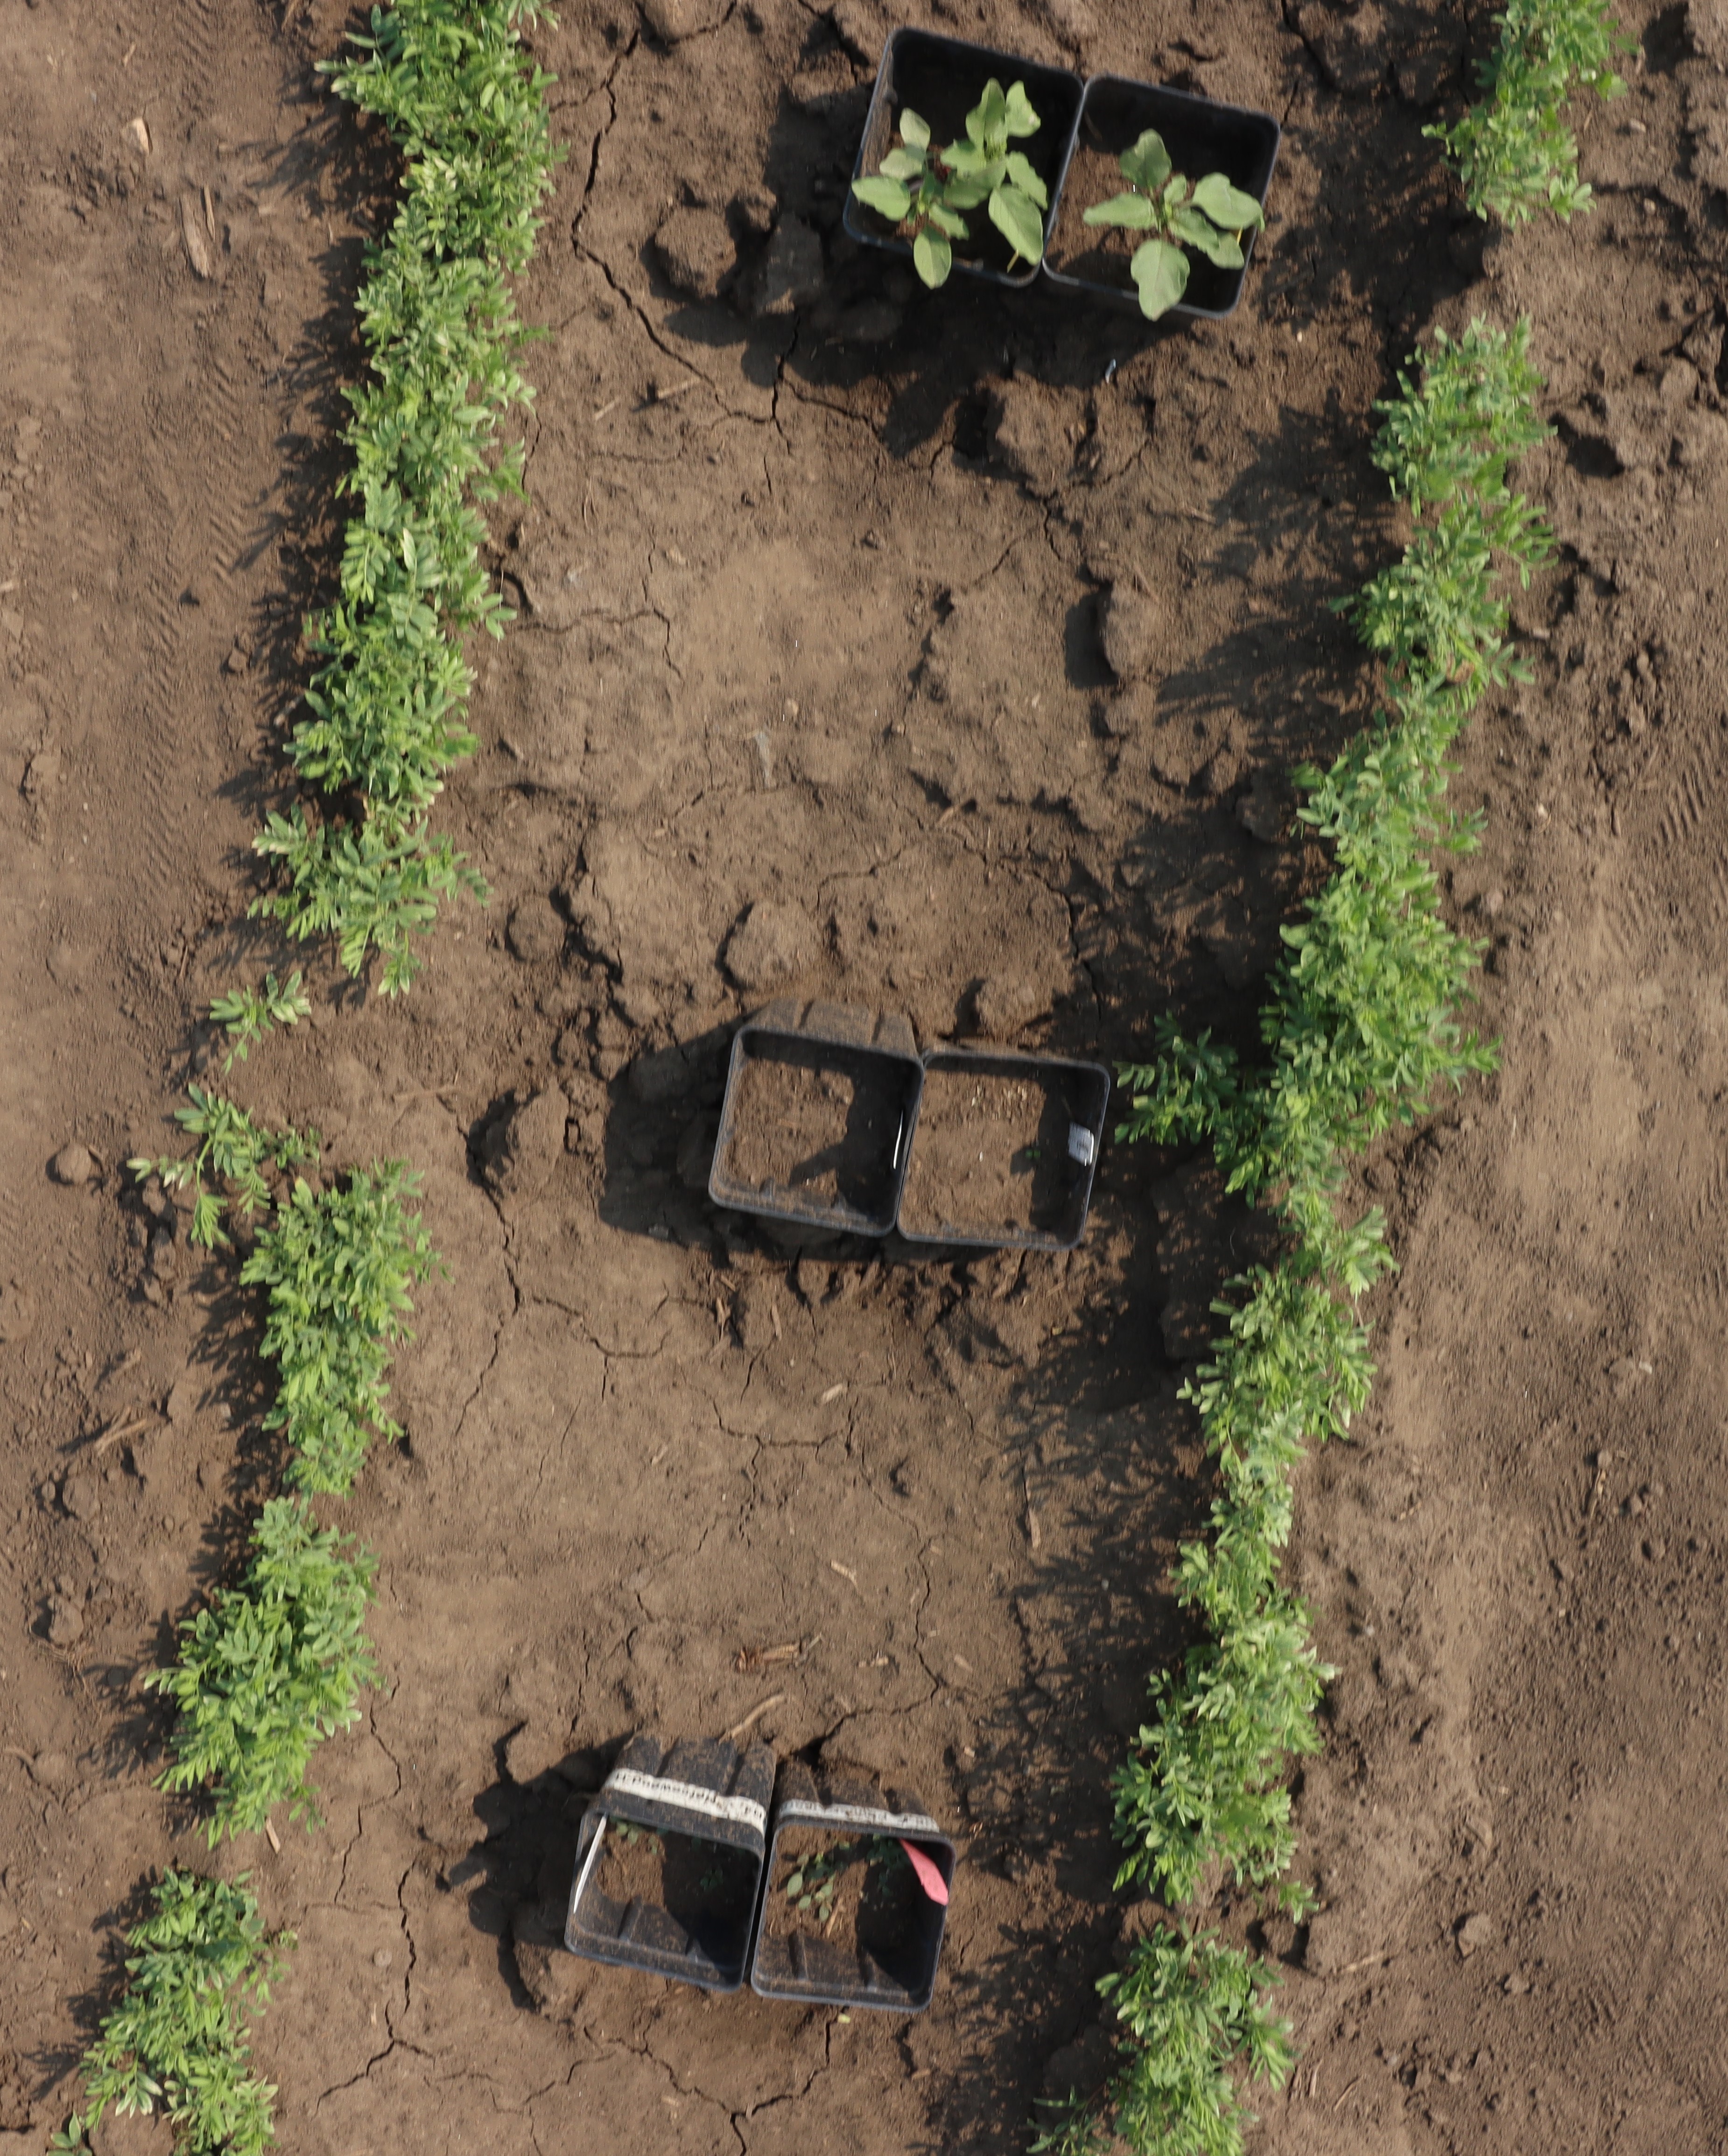
Crop: Lentil
Objects: Redroot Pigweed, Redroot Pigweed, Lentil, Lentil, Lentil, Lentil, Lentil, Lentil, Lentil, Lentil, Lentil, Lentil, Lentil, Lentil, Lentil